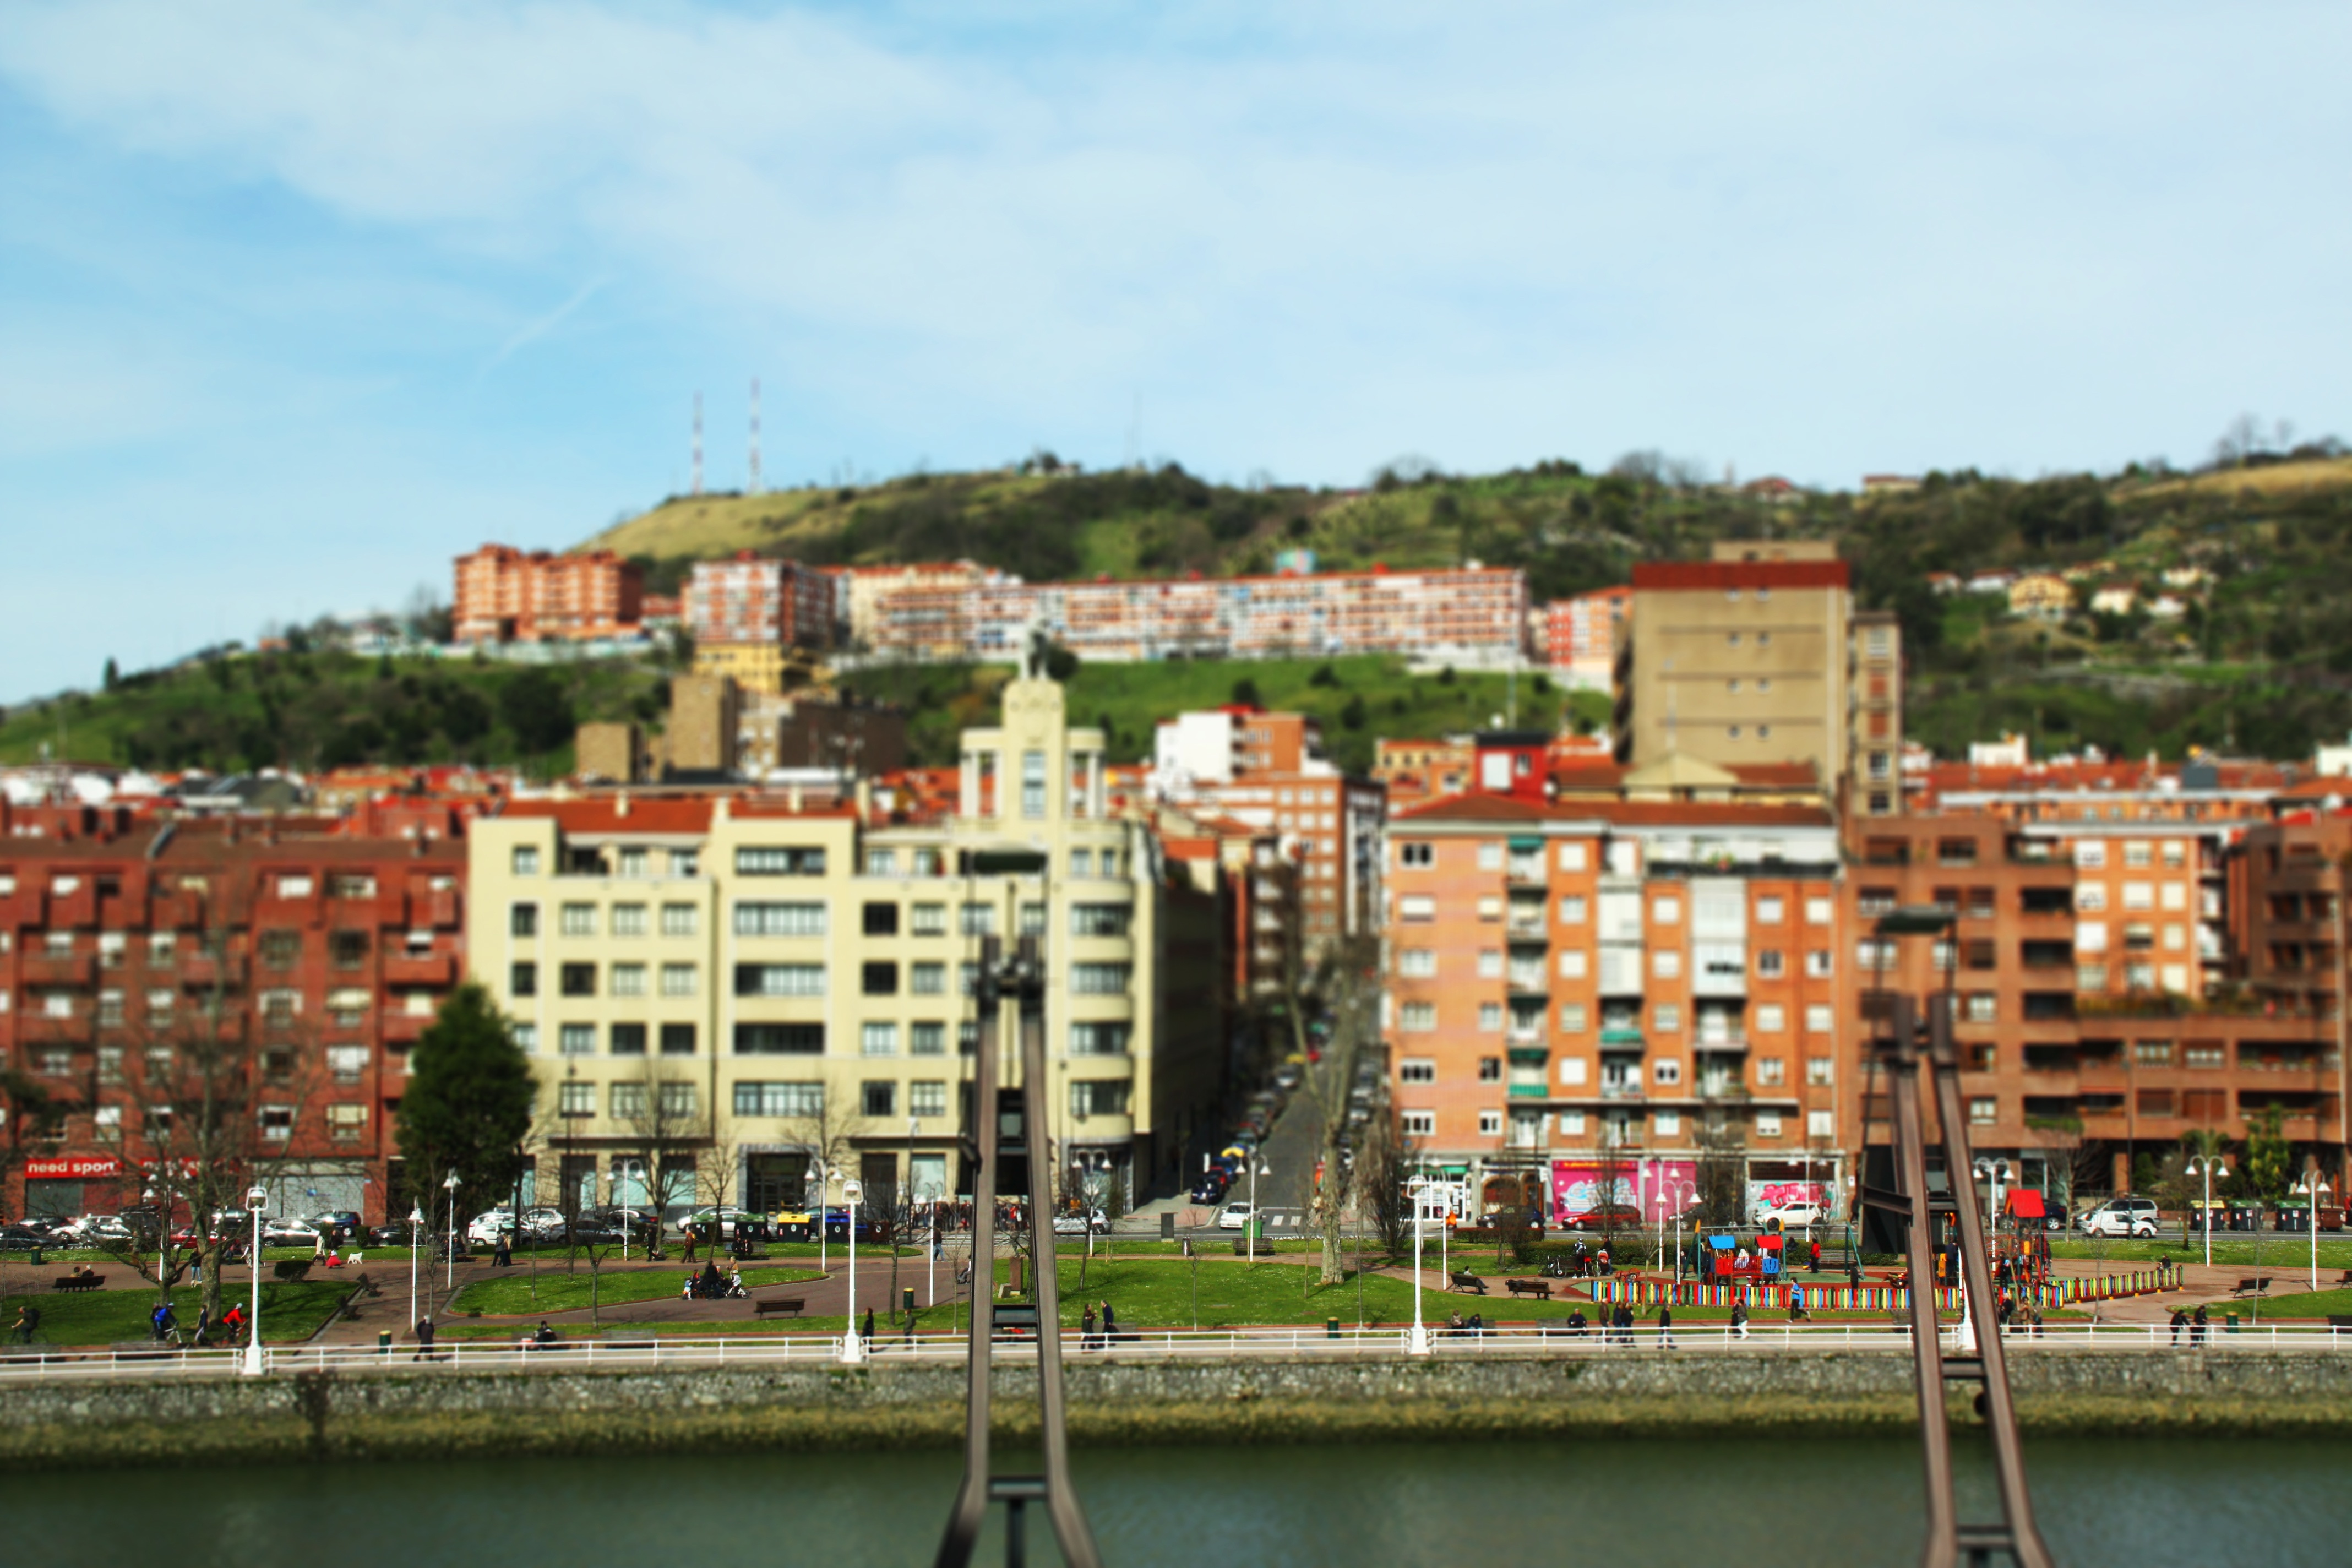
dock, skyline, town, canal, cityscape, panorama, vehicle, harbor, marina, port, waterway, neighbourhood, residential area, human settlement